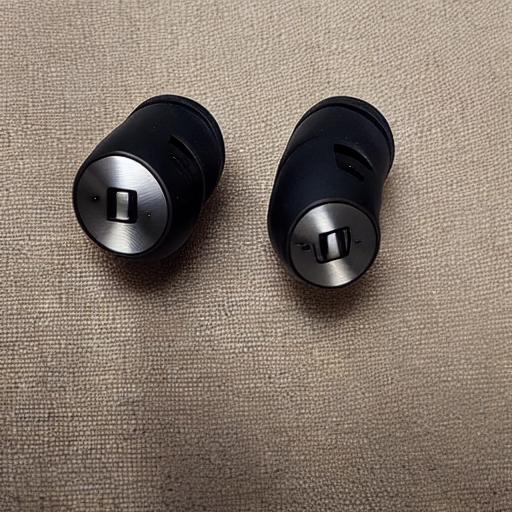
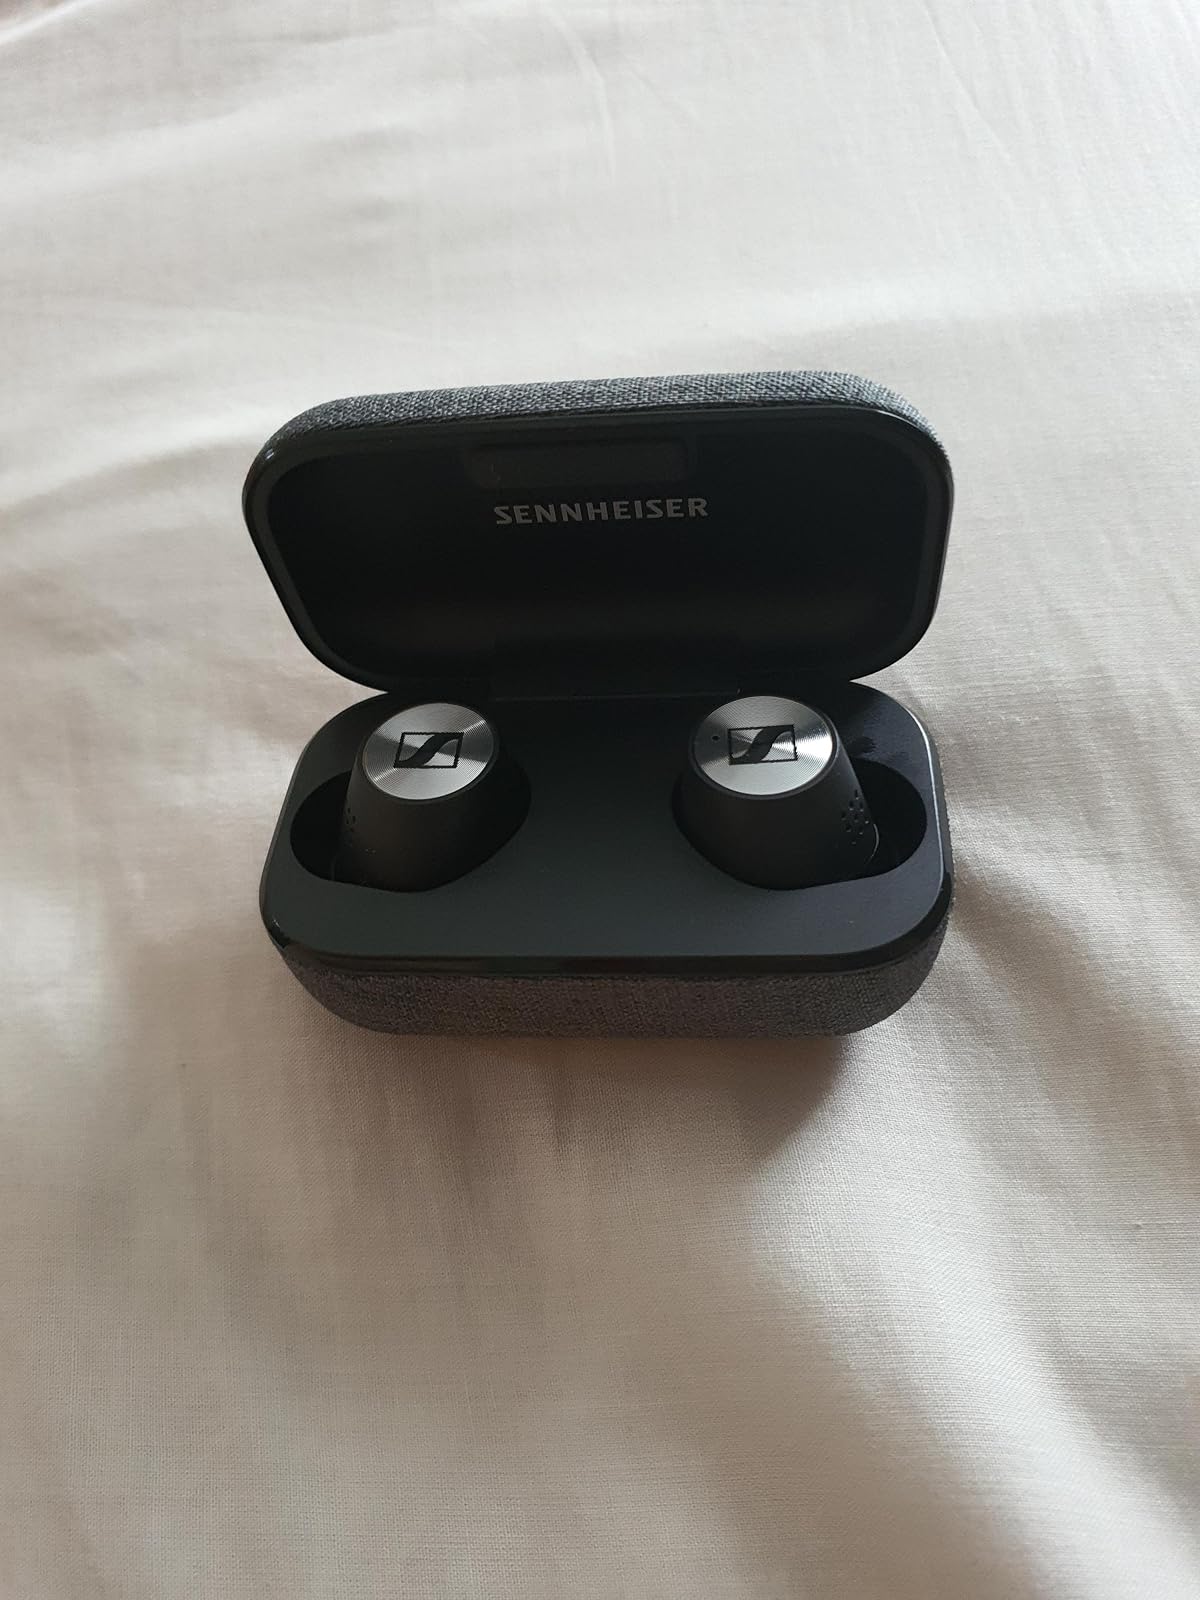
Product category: earbuds
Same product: no